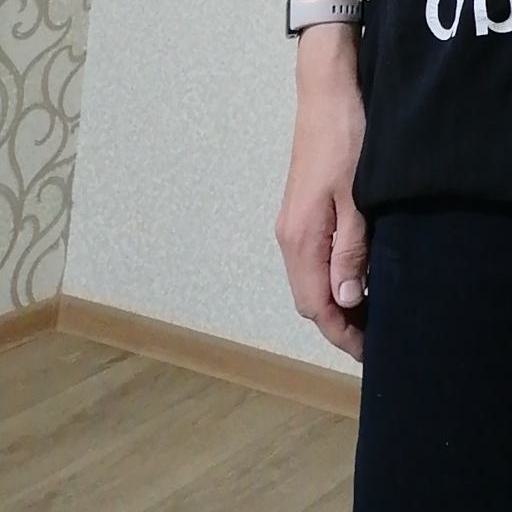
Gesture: no_gesture